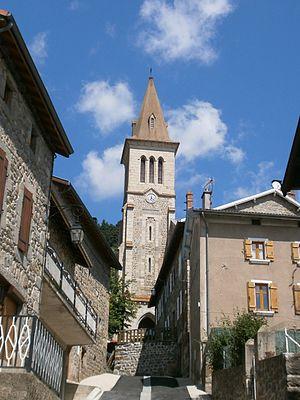
Rochepaule, vers l'église
Rochepaule est une commune française, située dans le département de l'Ardèche en région Auvergne-Rhône-Alpes.